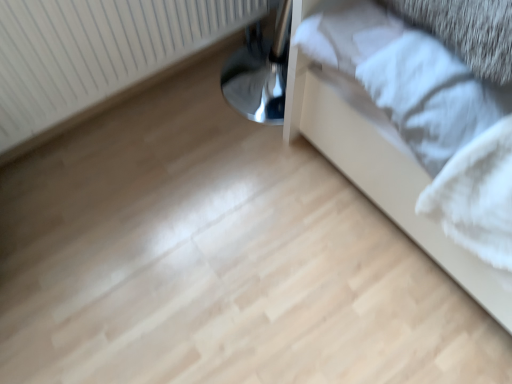
Question: In the image, there is a white textured radiator at upper left. From a real-world perspective, Pinpoint some places in the vacant space underneath white textured radiator at upper left. Your answer should be formatted as a list of tuples, i.e. [(x1, y1)], where each tuple contains the x and y coordinates of a point satisfying the conditions above. The coordinates should be between 0 and 1, indicating the normalized pixel locations of the points in the image.
Answer: [(0.369, 0.183)]